Robert Neyland

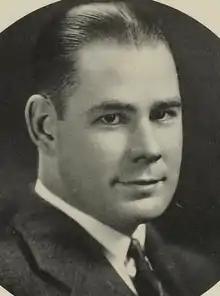
Neyland from the 1940 "Volunteer"

Robert Reese Neyland (February 17, 1892 – March 28, 1962) was an American football player and coach and officer in the United States Army, reaching the rank of brigadier general. He served three stints as the head football coach at the University of Tennessee (UT) from 1926 to 1934, 1936 to 1940, and 1946 to 1952. He is one of two college football coaches to have won national titles in two non-consecutive tenures at the same school, along with Frank Leahy of the University of Notre Dame. Neyland holds the record for most wins in Tennessee Volunteers history with 173 wins in 216 games, six undefeated seasons, nine undefeated regular seasons, seven conference championships, and four national championships. At UT, he reeled off undefeated streaks of 33, 28, 23, 19, and 14 games.